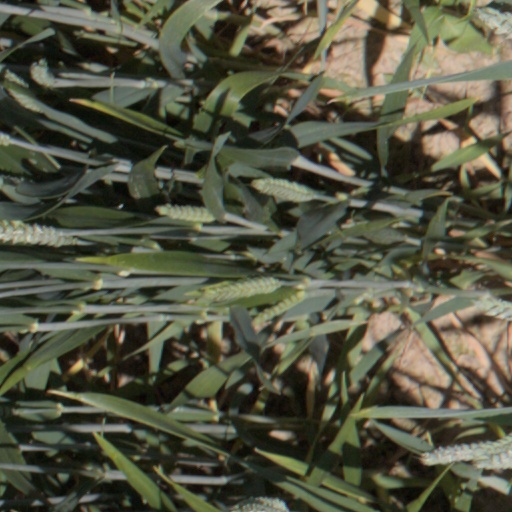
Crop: wheat